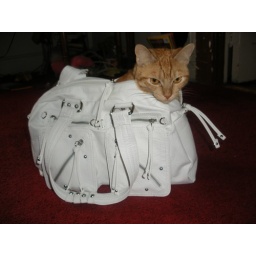
cat in the bag